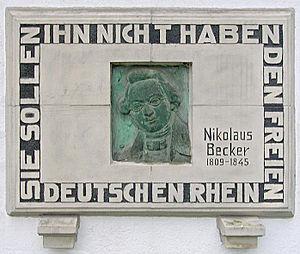
Nikolaus Becker était un juriste et écrivain allemand. Il est connu pour son poème "Rheinlied» de 1840, mis en musique plus de 70 fois, la plus célèbre version étant Die Wacht am Rhein.